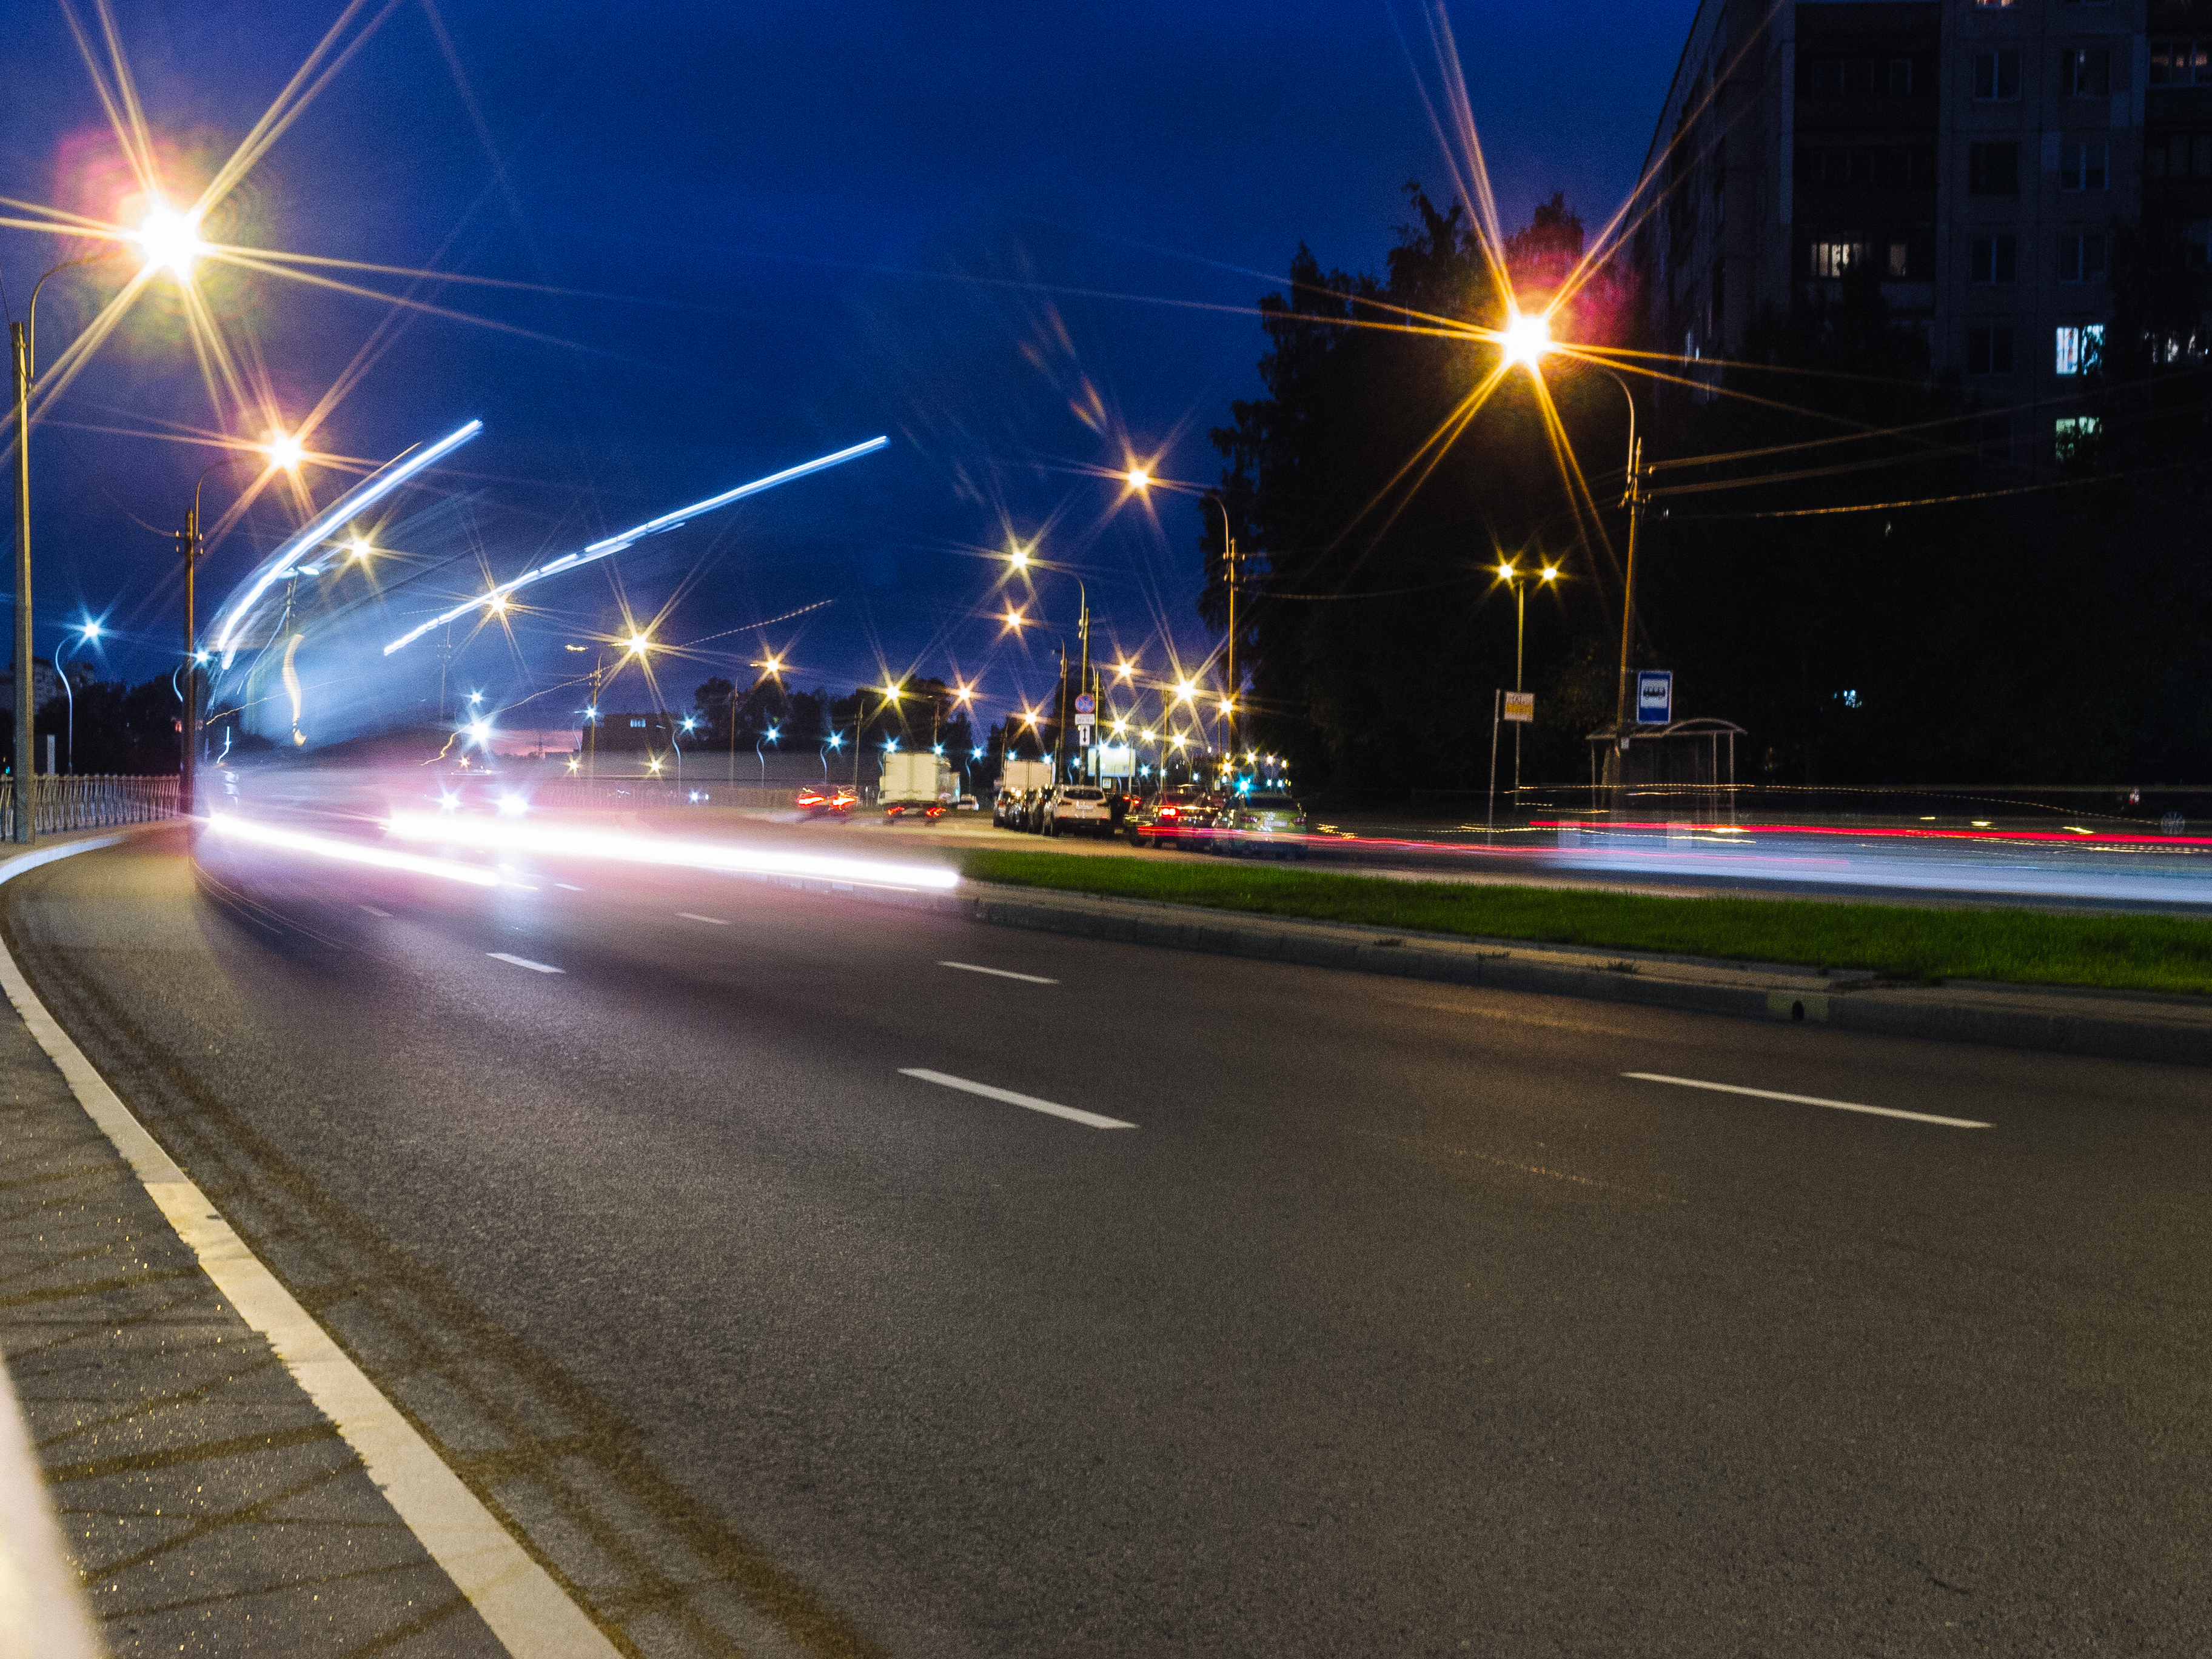
images, sky, street light, automotive lighting, light, road surface, infrastructure, asphalt, lighting, thoroughfare, mode of transport, electricity, headlamp, road, midnight, city, public utility, lens flare, metropolis, tar, lane, darkness, highway, intersection, street, electric blue, traffic, Security lighting, light fixture, signaling device, nonbuilding structure, building, evening, shoulder, freeway, horizon, night, electrical supply, dusk, overhead power line, transport, landscape, downtown, junction